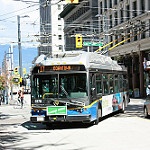
Label: street